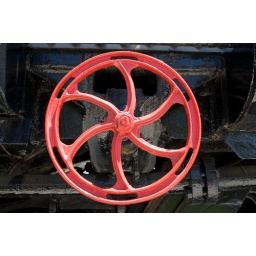
The final in the ever popular red and black stuff on a train series.